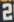
Number: 2